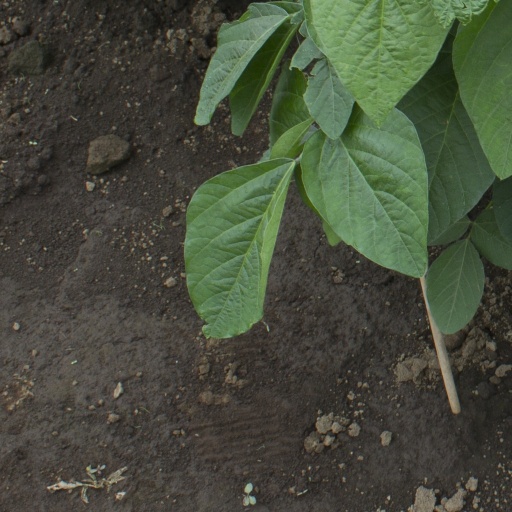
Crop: soybean